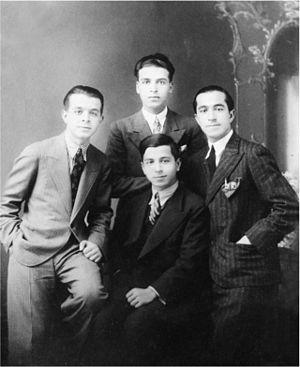
Debout de gauche à droite: Abdelkrim Hajji, Abdelhadi Zniber, Abdelmajid Hajji. Assis au milieu: Saïd Hajji. Photo prise à Damas en 1934. Abdelhadi Zniber étant meilleur ami de Said Hajji fondateur de la Presse Arabe au Maroc.
Les Slaouis, natifs de Salé, communément appelées Ahl Sala, sont considérées comme salétines, c'est-à-dire des descendants et héritiers des familles fondatrices d'une ville installée sur la rive occidentale du fleuve Bouregreg, l'un des plus importants fleuves du Maroc qui a de tous temps nourrit le Maroc, les provinces qui en dépendent aux assauts maritimes euro-ottomans, grâce à sa géographie particulière, a longtemps été une ville conservatrice, elle compte ainsi plusieurs familles cherifa affiliées au prophète ou aux marabouts de la ville. Salé est aussi constituée de familles d'origine andalouse qui ont longtemps formé l'aristocratie des deux rives. La « noblesse » de ces familles provient soit d'un élitisme religieux ou des accomplissements de la famille et leur participation significative à l'histoire du pays. Parmi les grandes familles établies à Salé depuis des générations, on peut citer les Hajji, Sbihi, Mrini, Hamdouch, Amar, Benkhadra, Bensaïd, Zouaoui, Chemaou, Alaoui, Kadiri, Laâlou, Maâninou, Zniber, Fennich, Hassouni, El Hanchi, Aouad, Sedrati, Hassar et Naciri.
Salé est une ville et commune du Maroc, chef-lieu de la préfecture de Salé, au sein de la région de Rabat-Salé-Kénitra. Elle est située au bord de l'océan Atlantique, sur la rive droite de l'embouchure du Bouregreg, en face de la capitale nationale Rabat. Ceci explique que les deux villes soient parfois qualifiées de « villes jumelles », mais chacune dispose de ses traditions et de son histoire propres. En 2014, la commune comptait 982 163 habitants. Salé est reliée à Rabat par plusieurs ponts dont le pont Hassan II est le plus utilisé.
Saïd Hajji Harthi est un penseur et journaliste marocain, né le 29 février 1912 à Salé et mort le 2 mars 1942. C'est l'une des figures du nationalisme marocain. Précurseur de la presse nationale marocaine et fondateur du journal Al-Maghrib, il a notamment eu comme surnom « Sa Majesté la Presse ».
Le mouvement national marocain, ou la mouvance nationale marocaine, est un mouvement sociopolitique urbain né en 1930, qui a milité contre les protectorats français et espagnol au Maroc pour obtenir finalement l’indépendance du pays dans les années 1950.
Zniber est un patronyme porté entre autres au Maroc par plusieurs personnes liées à Salé.